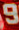
Number: 9